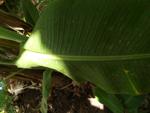
Label: healthy